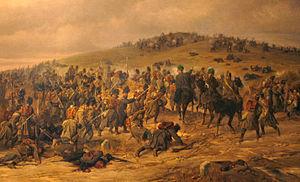
Selk est une commune de l'arrondissement de Schleswig-Flensbourg, Land de Schleswig-Holstein.